Egyptians

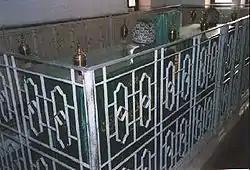
Tomb of Egyptian saint Dhul-Nun al-Misri (AD 796–859) in Cairo's City of the Dead

Before the Muslim conquest of Egypt, the Byzantine Emperor Heraclius was able to reclaim the country after a brief Persian invasion in AD 616, and subsequently appointed Cyrus of Alexandria, a Chalcedonian, as Patriarch. Cyrus was determined to convert the Egyptian Miaphysites by any means. He expelled Coptic monks and bishops from their monasteries and sees. Many died in the chaos, and the resentment of the Egyptians against their Byzantine conquerors reached a peak.